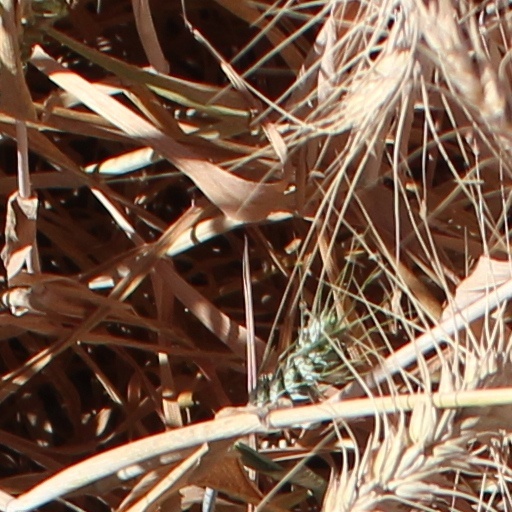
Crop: wheat